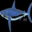
Label: shark